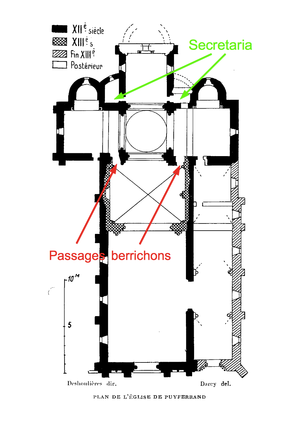
Plan annoté de l'église du Puy-Ferrand, indiquant les ""secretaria"" et les passages berrichons (Deshoulières 1931)"
L'église Notre-Dame-de-Puy-Ferrand ou Puyferrand est une église catholique située au hameau Puyferrand, dans la commune du Châtelet, dans le département du Cher, en région Centre-Val de Loire. C'est l'église abbatiale de l'ancienne abbaye de Puy-Ferrand.
En architecture, un passage berrichon est une ouverture latérale dans le mur diaphragme séparant la nef du chœur. Lorsque l'ouverture centrale dans ce mur n'est pas très grande, comme fréquemment dans les églises romanes, on observe parfois deux ouvertures supplémentaires, une de chaque côté de l'ouverture centrale : ce sont ces ouvertures qui sont appelées les passages berrichons. On les rencontre dans le Berry, d'où leur appellation, mais aussi dans d'autres régions. Lorsque l'église suit le plan d'une église romane à nef unique et à chapelles latérales, les passages berrichons sont induits naturellement par la largeur de la nef, supérieure à celle du transept. Ils permettent la circulation des personnes dans les bras du transept, et l'accès aux absidioles.